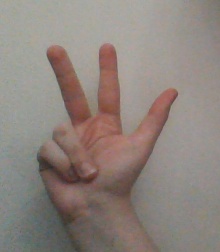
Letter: al